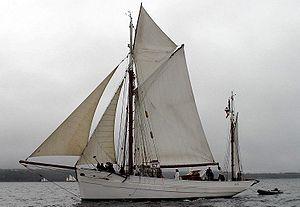
Les fêtes maritimes internationales de Brest sont un rassemblement de bateaux traditionnels venant du monde entier, se déroulant pendant une semaine tous les quatre ans dans la ville de Brest en France.